The Migrants

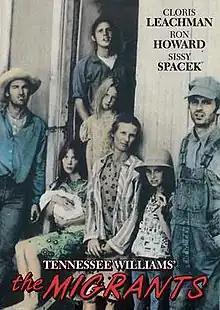
Film poster

The Migrants is a 1974 American drama television film directed and produced by Tom Gries and written by Lanford Wilson, based on a story by Tennessee Williams. The film stars Cloris Leachman, Ron Howard, and Sissy Spacek. It received for six Primetime Emmy Award nominations, including Outstanding Special – Comedy or Drama and Best Lead Actress in a Drama for Leachman.